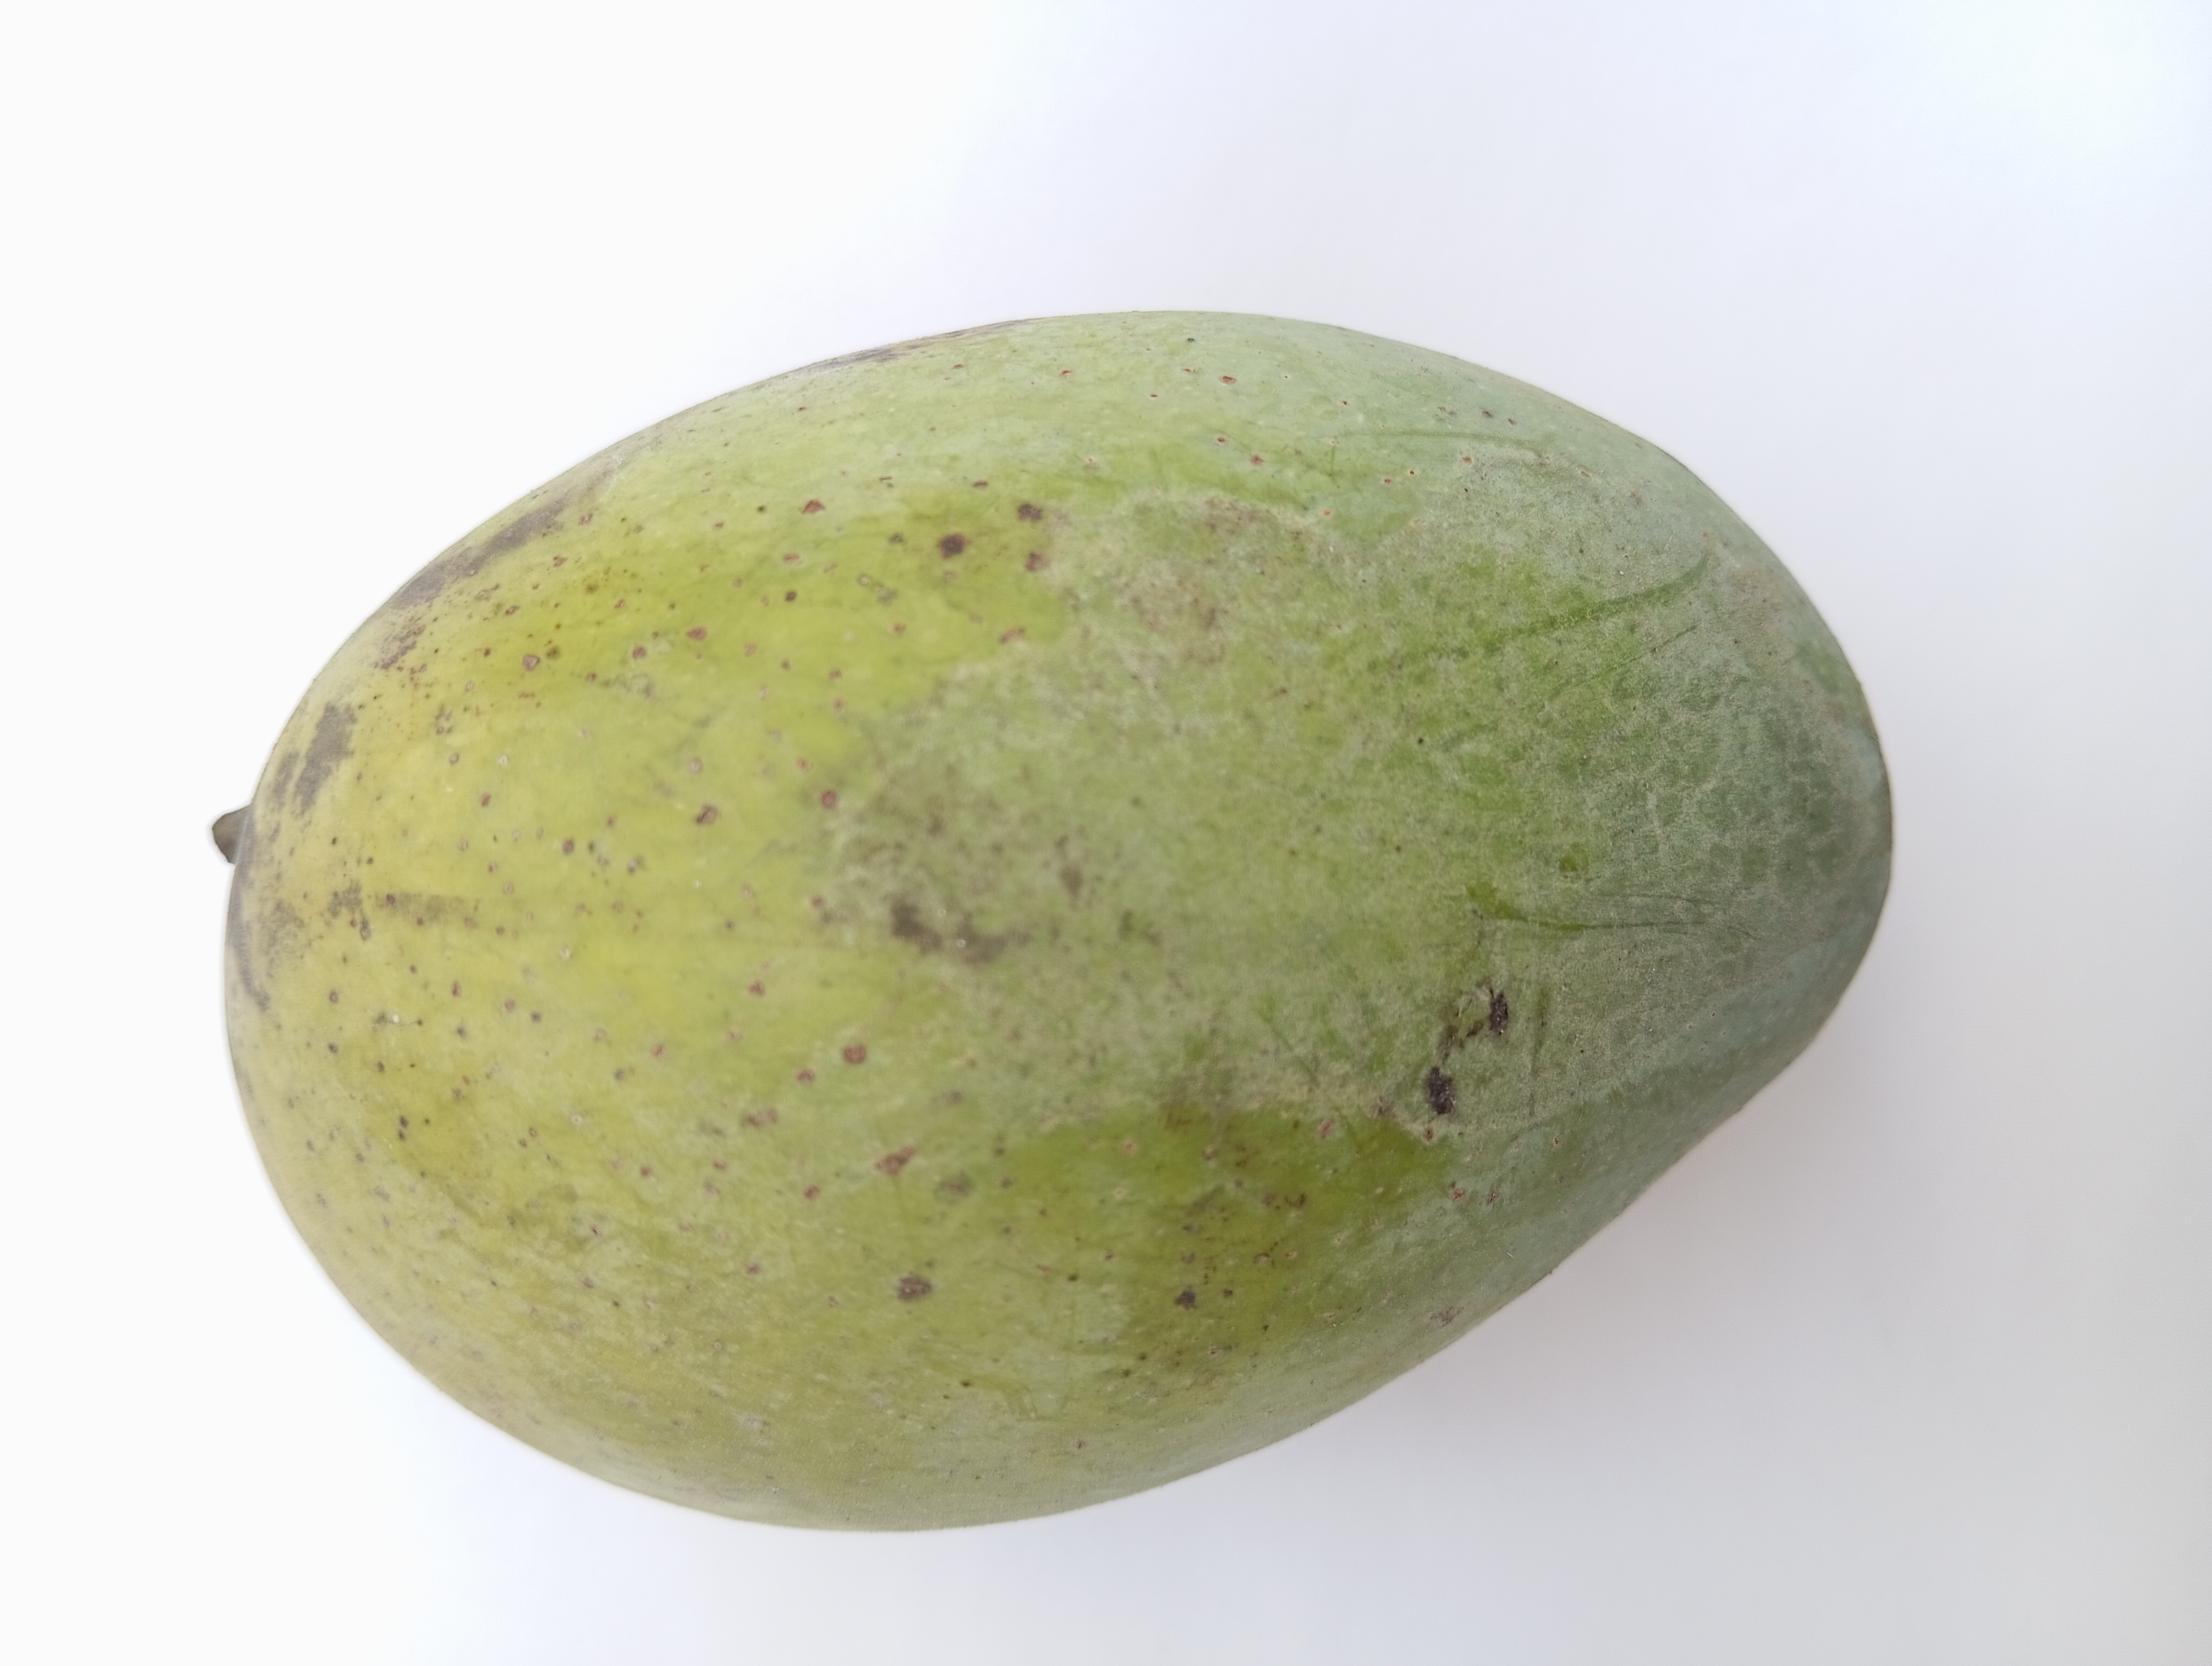
Mango variety: Amrapali